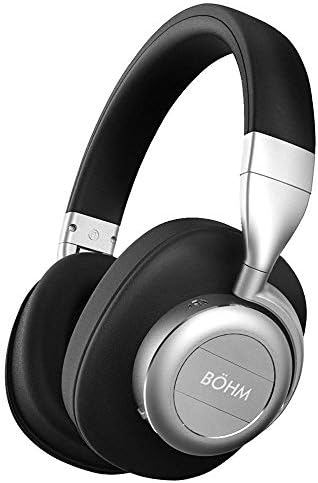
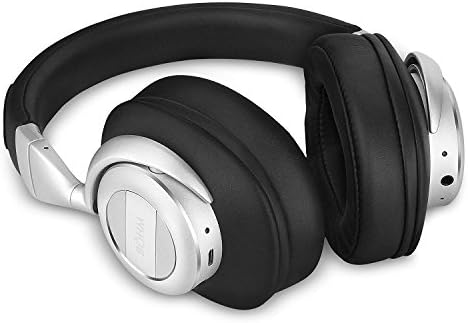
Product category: headphones
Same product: yes